Guillain–Barré syndrome

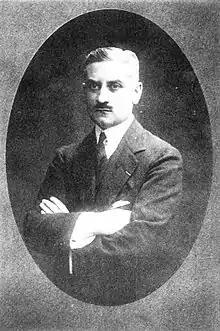
Georges Guillain, together with Barré and Strohl, described two cases of self-limiting acute paralysis with peculiar changes in the cerebrospinal fluid. He succeeded his teacher Pierre Marie as professor of neurology at the Salpêtrière hospital in Paris in 1925.

Jean-Baptiste Octave Landry first described the disorder in 1859. In 1916, Georges Guillain, Jean Alexandre Barré, and André Strohl diagnosed two soldiers with the illness and described the key diagnostic abnormality—albuminocytological dissociation—of increased spinal fluid protein concentration but a normal cell count.